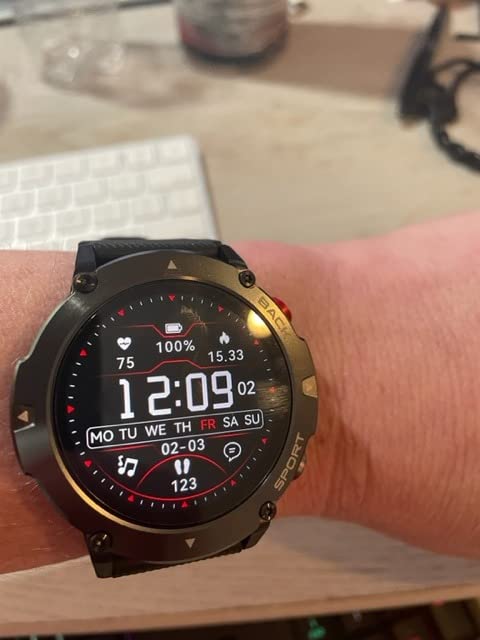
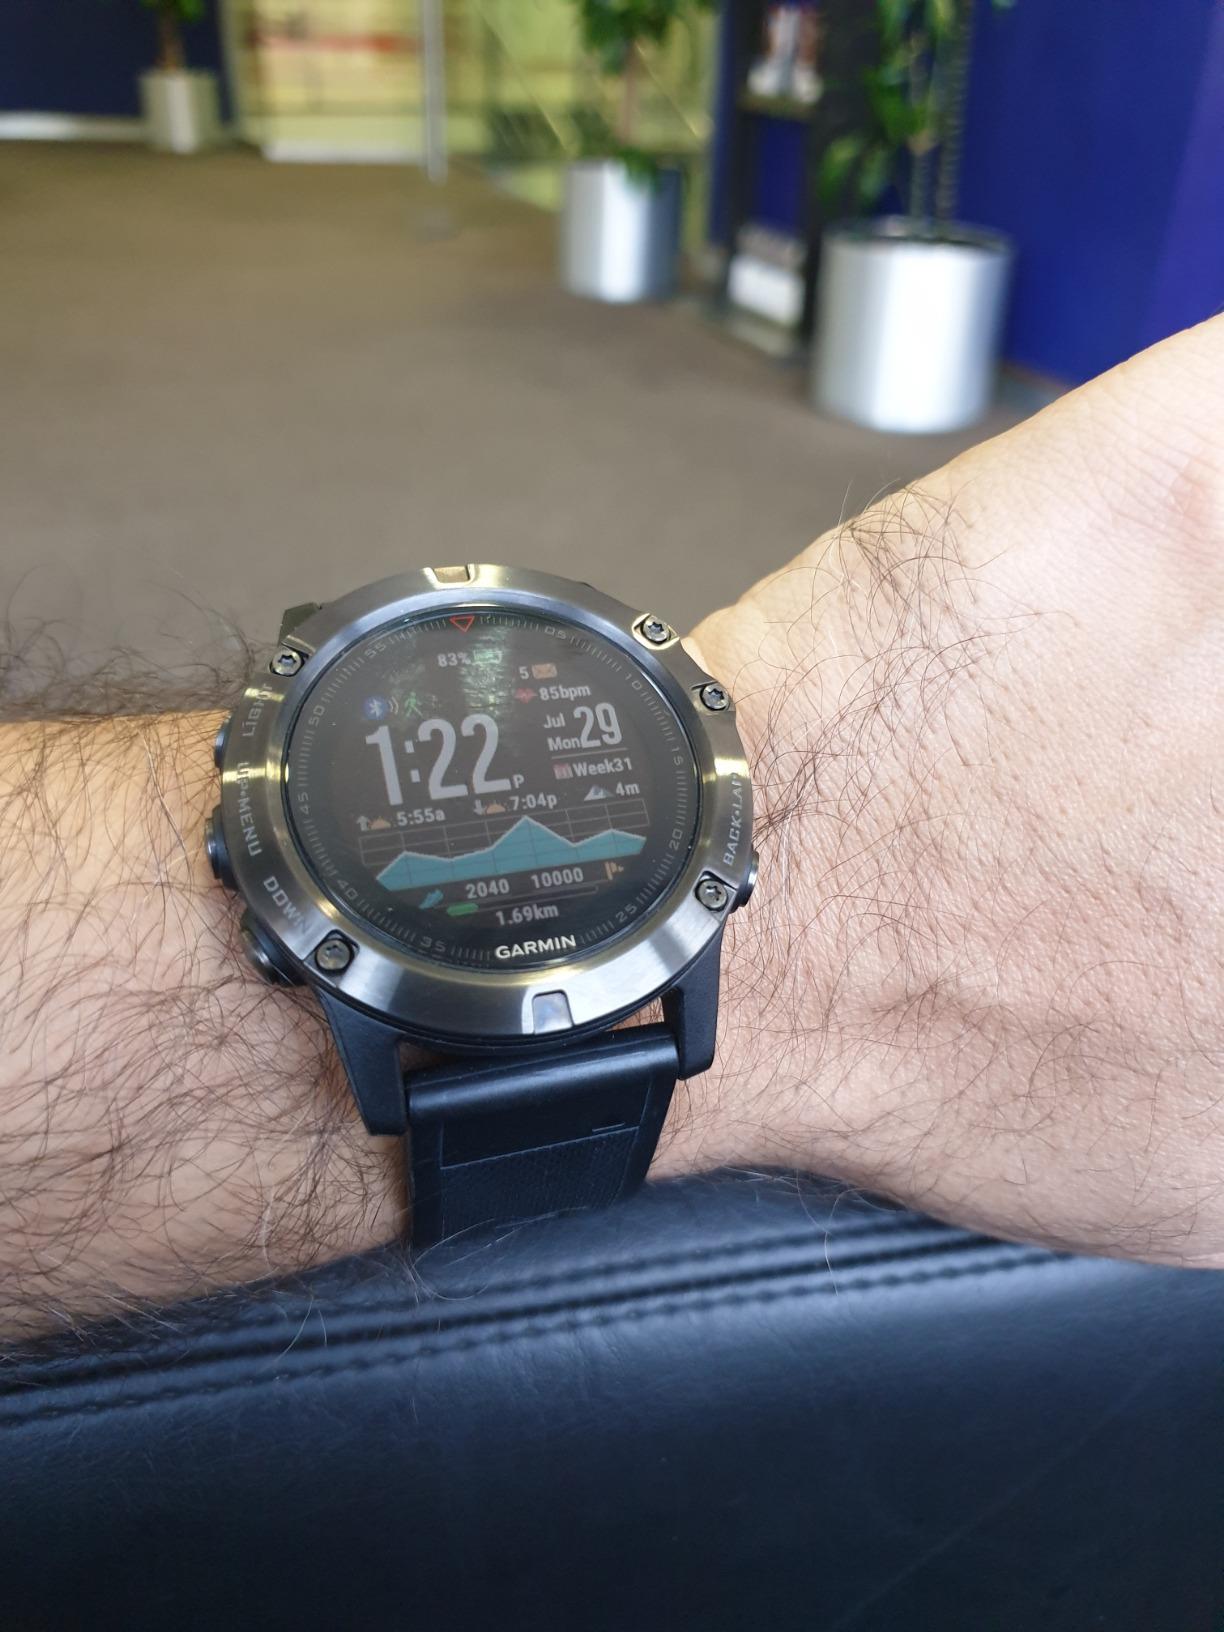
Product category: smartwatch
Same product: no